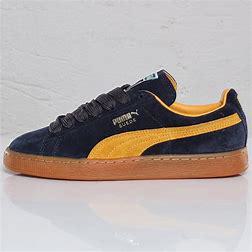
Brand: Puma
Model: Suede Classic